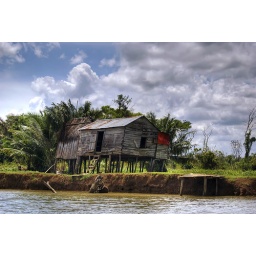
The crooked house by the river